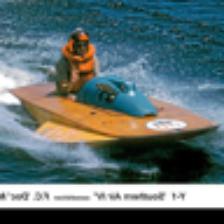
Label: NonHuman